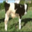
Label: cattle